Chalkboard art

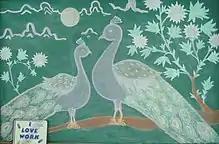
Children's drawing on a chalkboard

Chalkboard art or chalk art is the use of chalk on a blackboard as a visual art. It is similar to art using pastels and related to sidewalk art that often uses chalk. Chalkboard art is often used in restaurants, shops or walls.